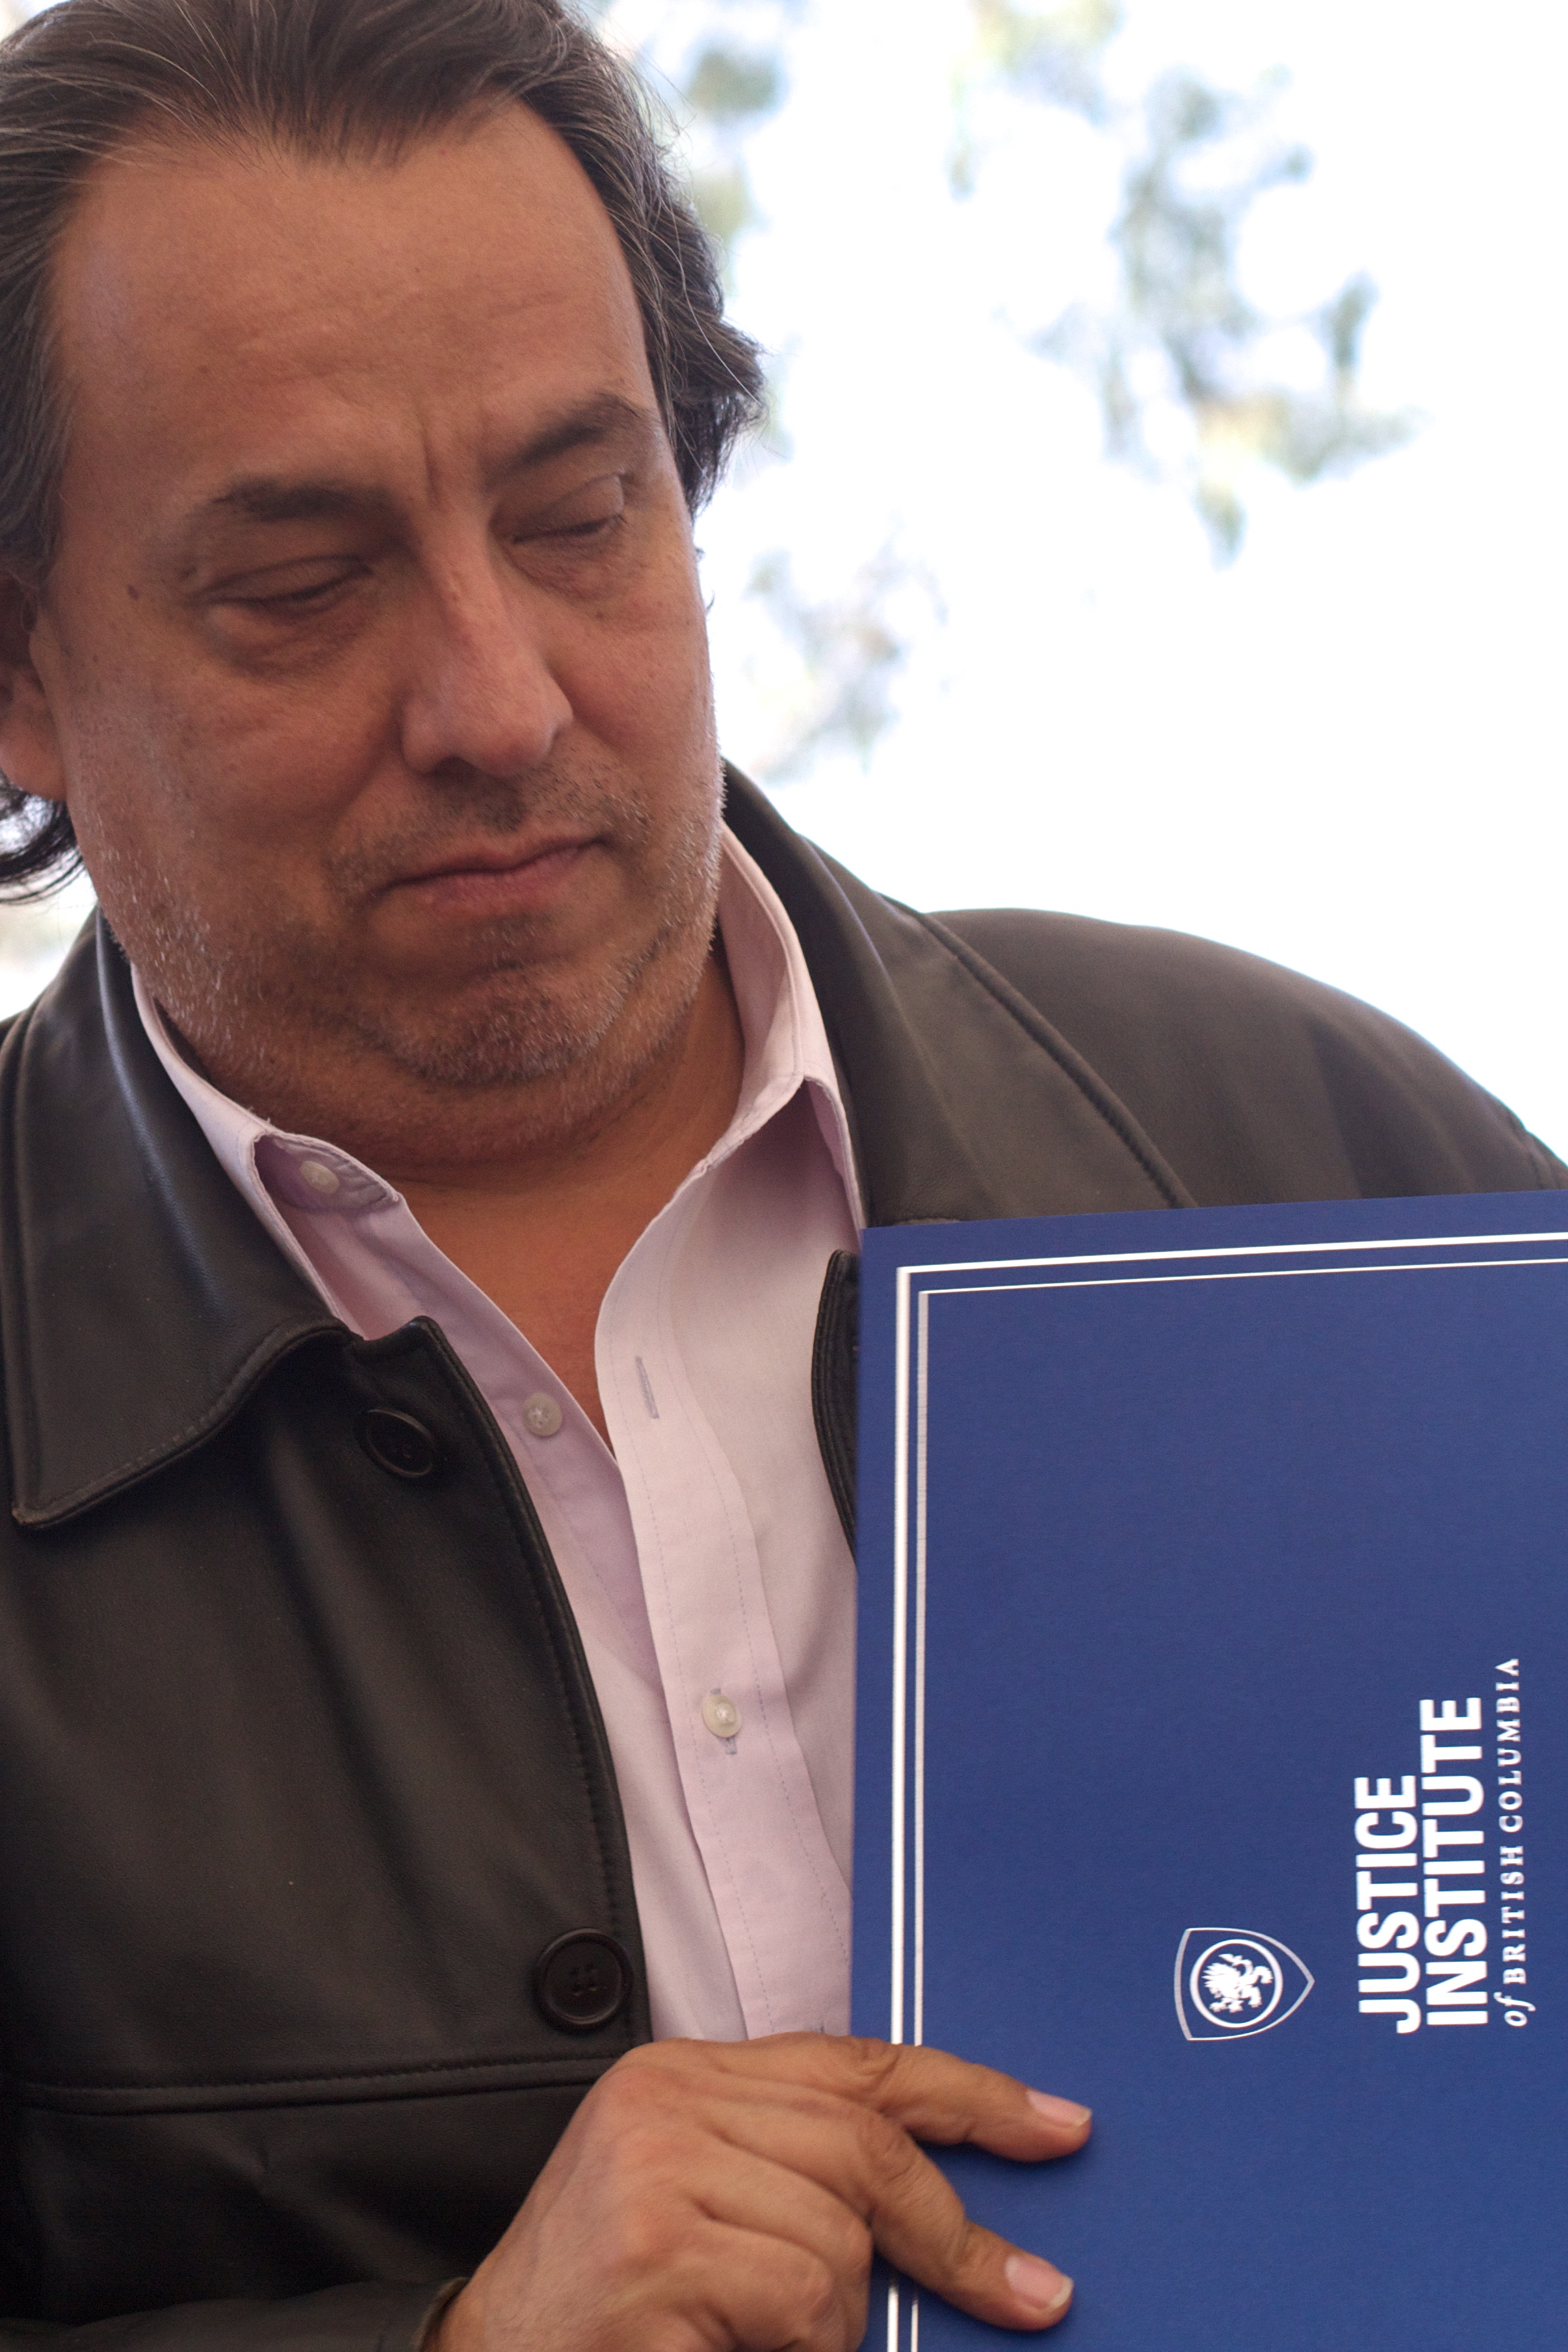
person, professional, speaker, udgagora